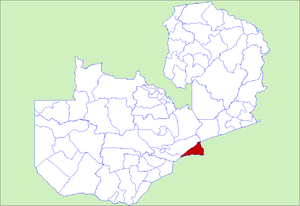
Le District de Luangwa est un district de Zambie, situé dans la Province de Lusaka. Sa capitale se situe à Luangwa. Selon le recensement zambien de 2000, le district a une population de 18 948 personnes.